Blackhead (New York)

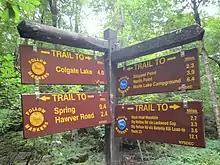
Trail junction on hike to Blackhead

The Long Path, a long-distance hiking trail from New York City to Albany, is contiguous with the Escarpment Trail.